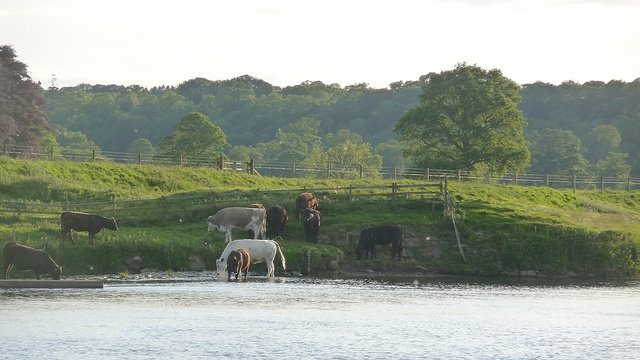
a cow drinking some water while the other cows eat some grass
A group of cows drink at a farm pond
a couple of cows are standing by the water
a group of cows grazing by the water
Group of horses eating near a watering hole.